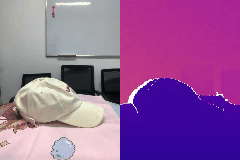
Label: hat